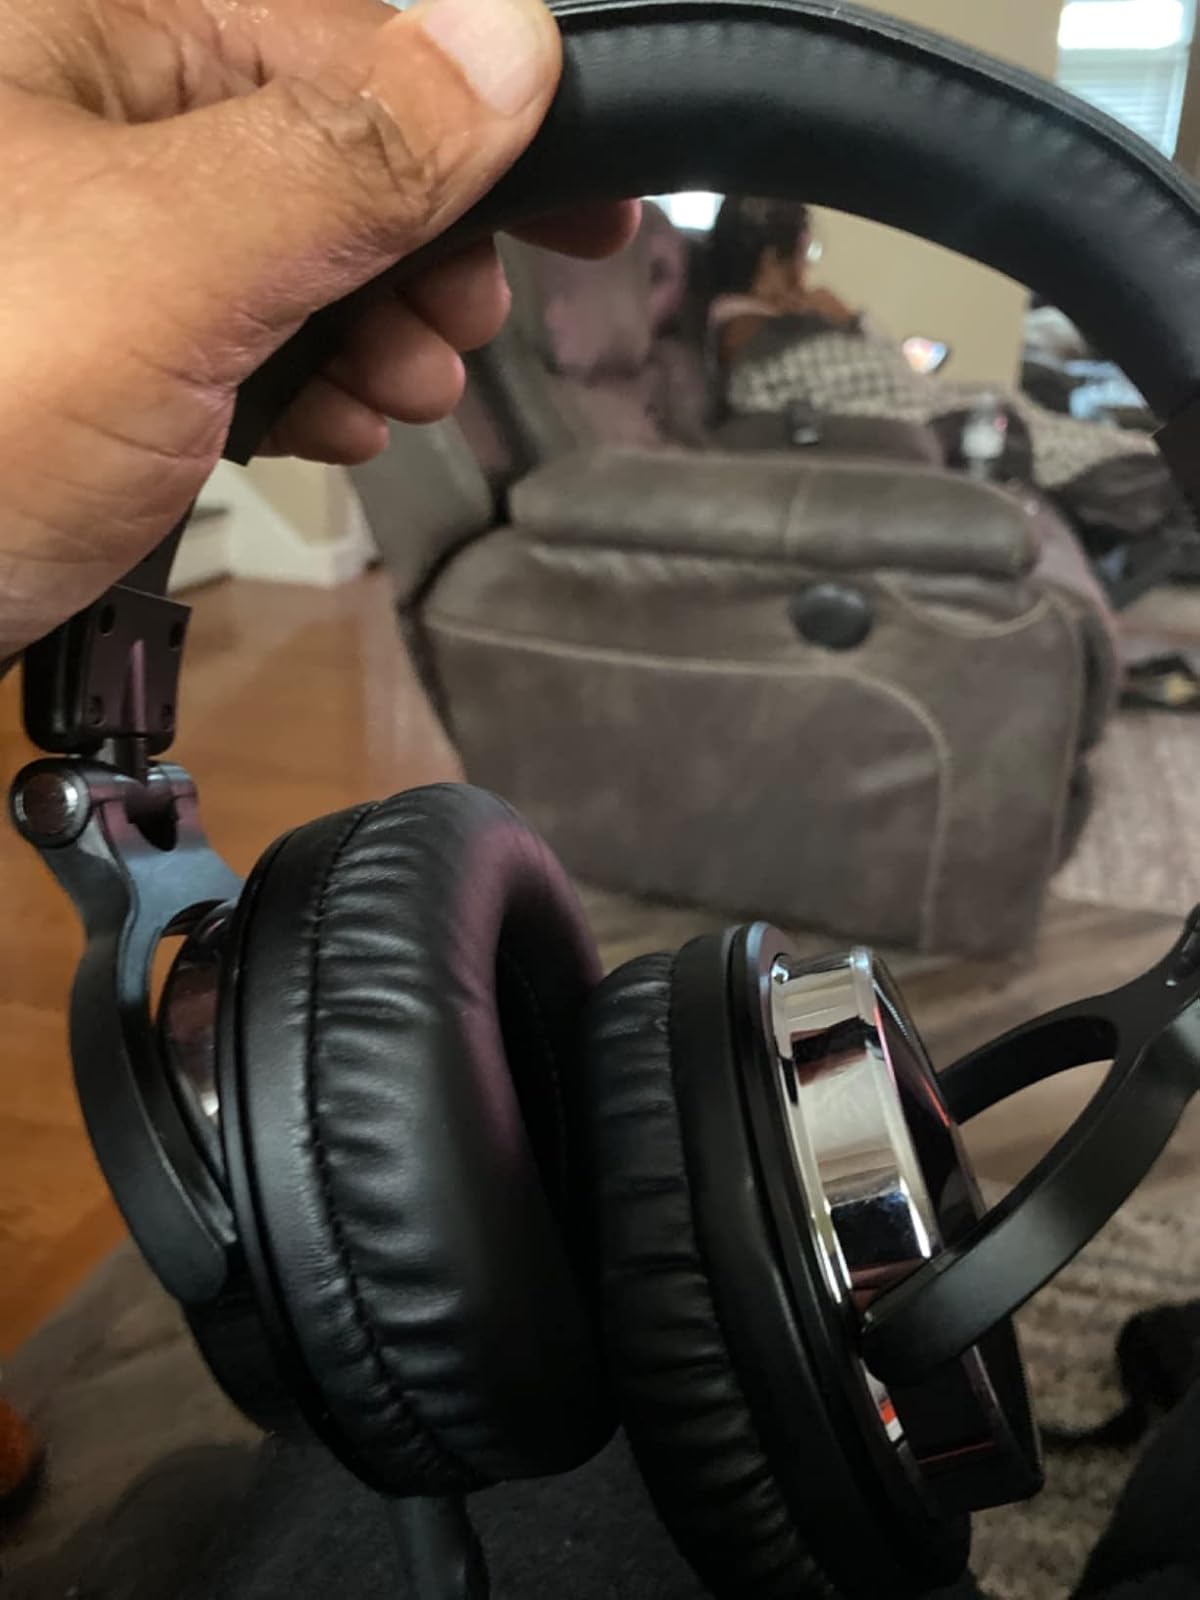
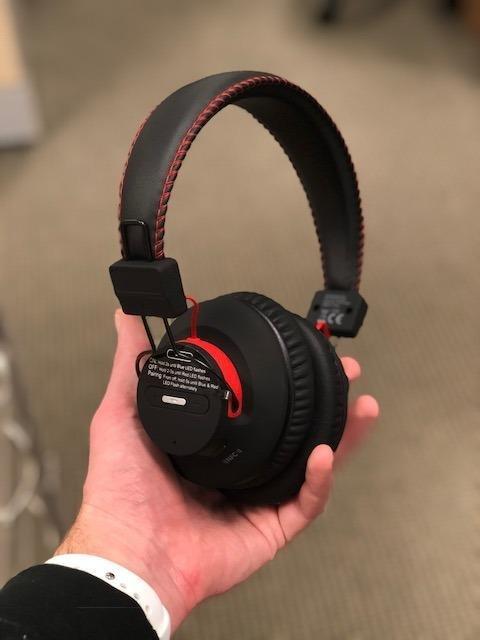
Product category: headphones
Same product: no